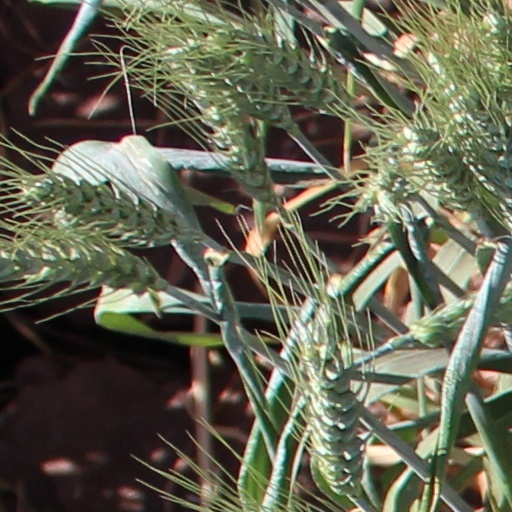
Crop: wheat